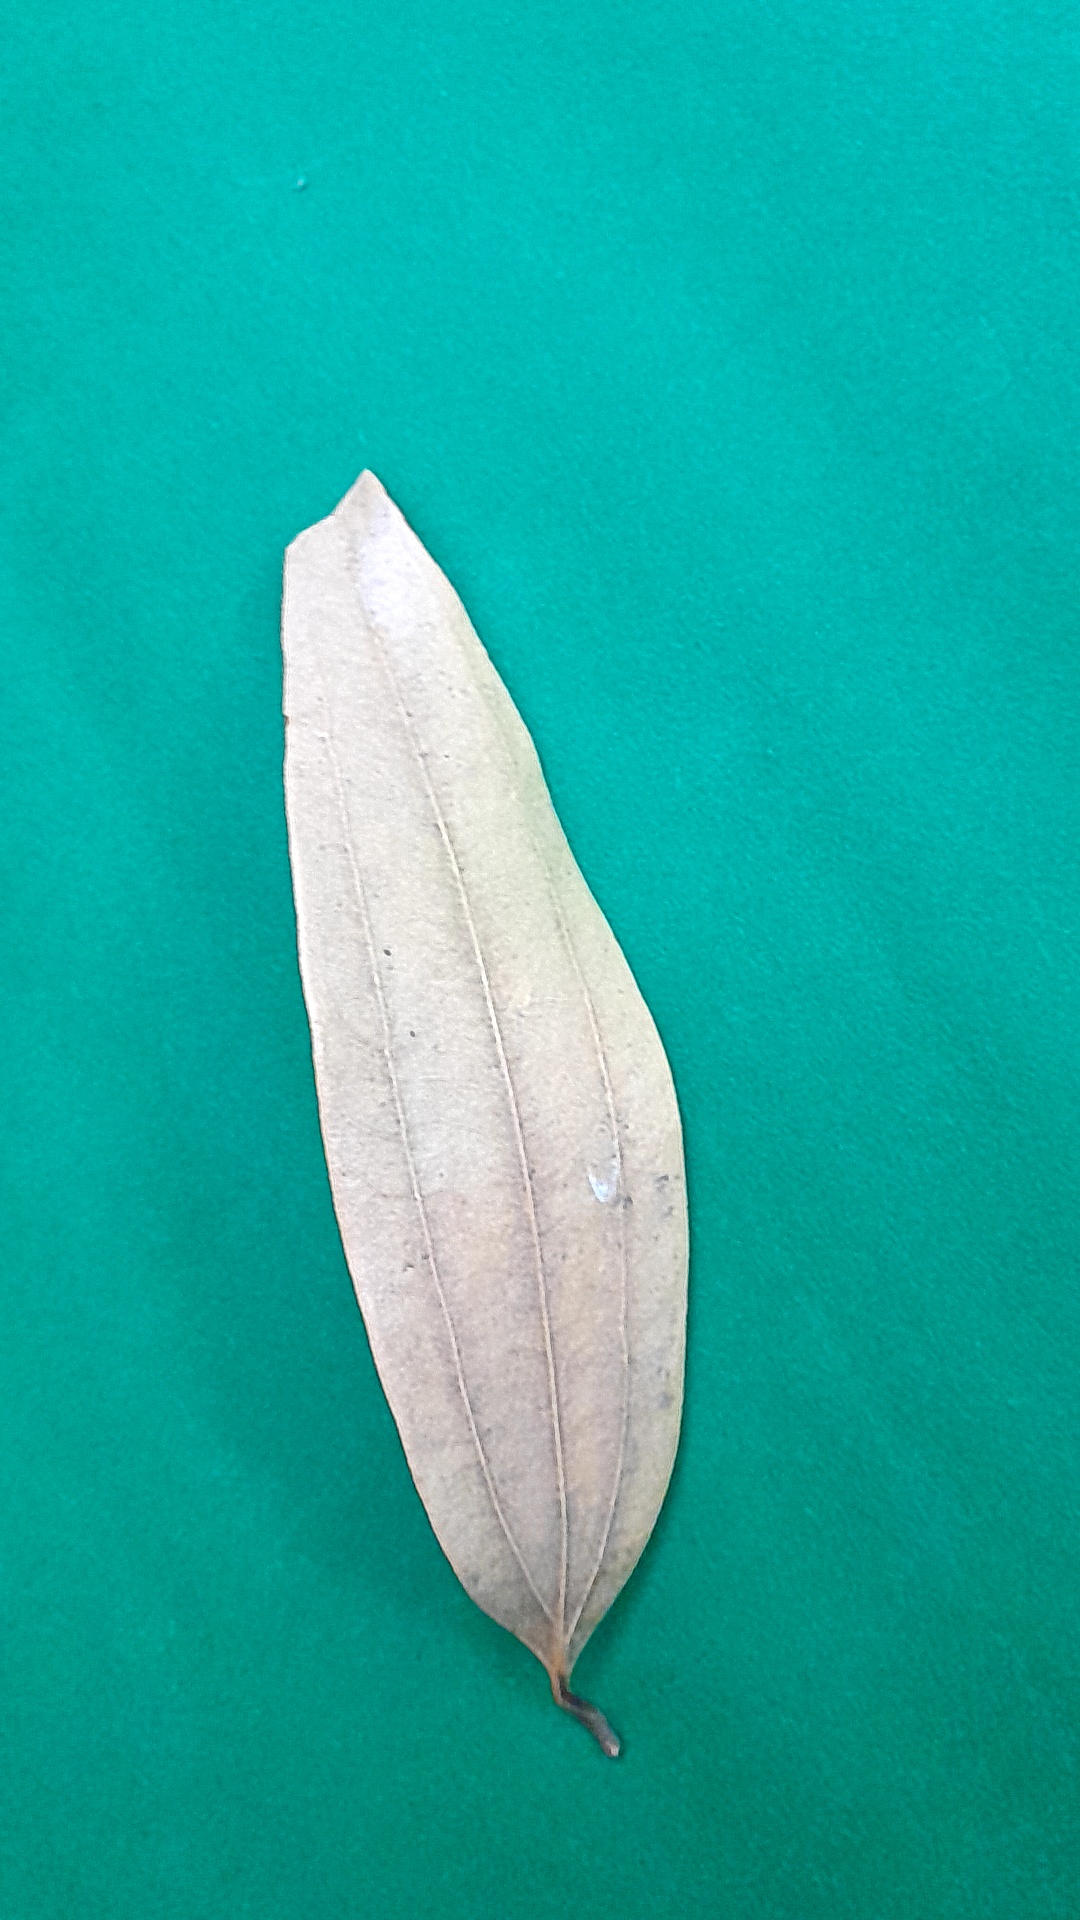
Label: Dry Leaf